Genetically modified crops

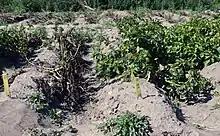
Genetically modified King Edward potato (right) next to King Edward which has not been genetically modified (left). Research field belonging to the Swedish University of Agricultural Sciences in 2019.

GM crops grown today, or under development, have been modified with various traits. These traits include improved shelf life, disease resistance, stress resistance, herbicide resistance, pest resistance, production of useful goods such as biofuel or drugs, and ability to absorb toxins and for use in bioremediation of pollution.